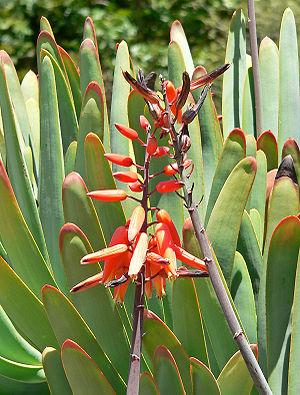
Kumara plicatilis, anciennement Aloe plicatilis, est une plante succulente endémique des montagnes du biome de Fynbos, au Cap-Occidental en Afrique du Sud. La plante est remarquable par la disposition inhabituelle de ses feuilles en une sorte d'éventail. Il peut pousser comme un grand arbuste à tiges multiples ou comme un petit arbre. C'est l'une des deux espèces du genre Kumara.